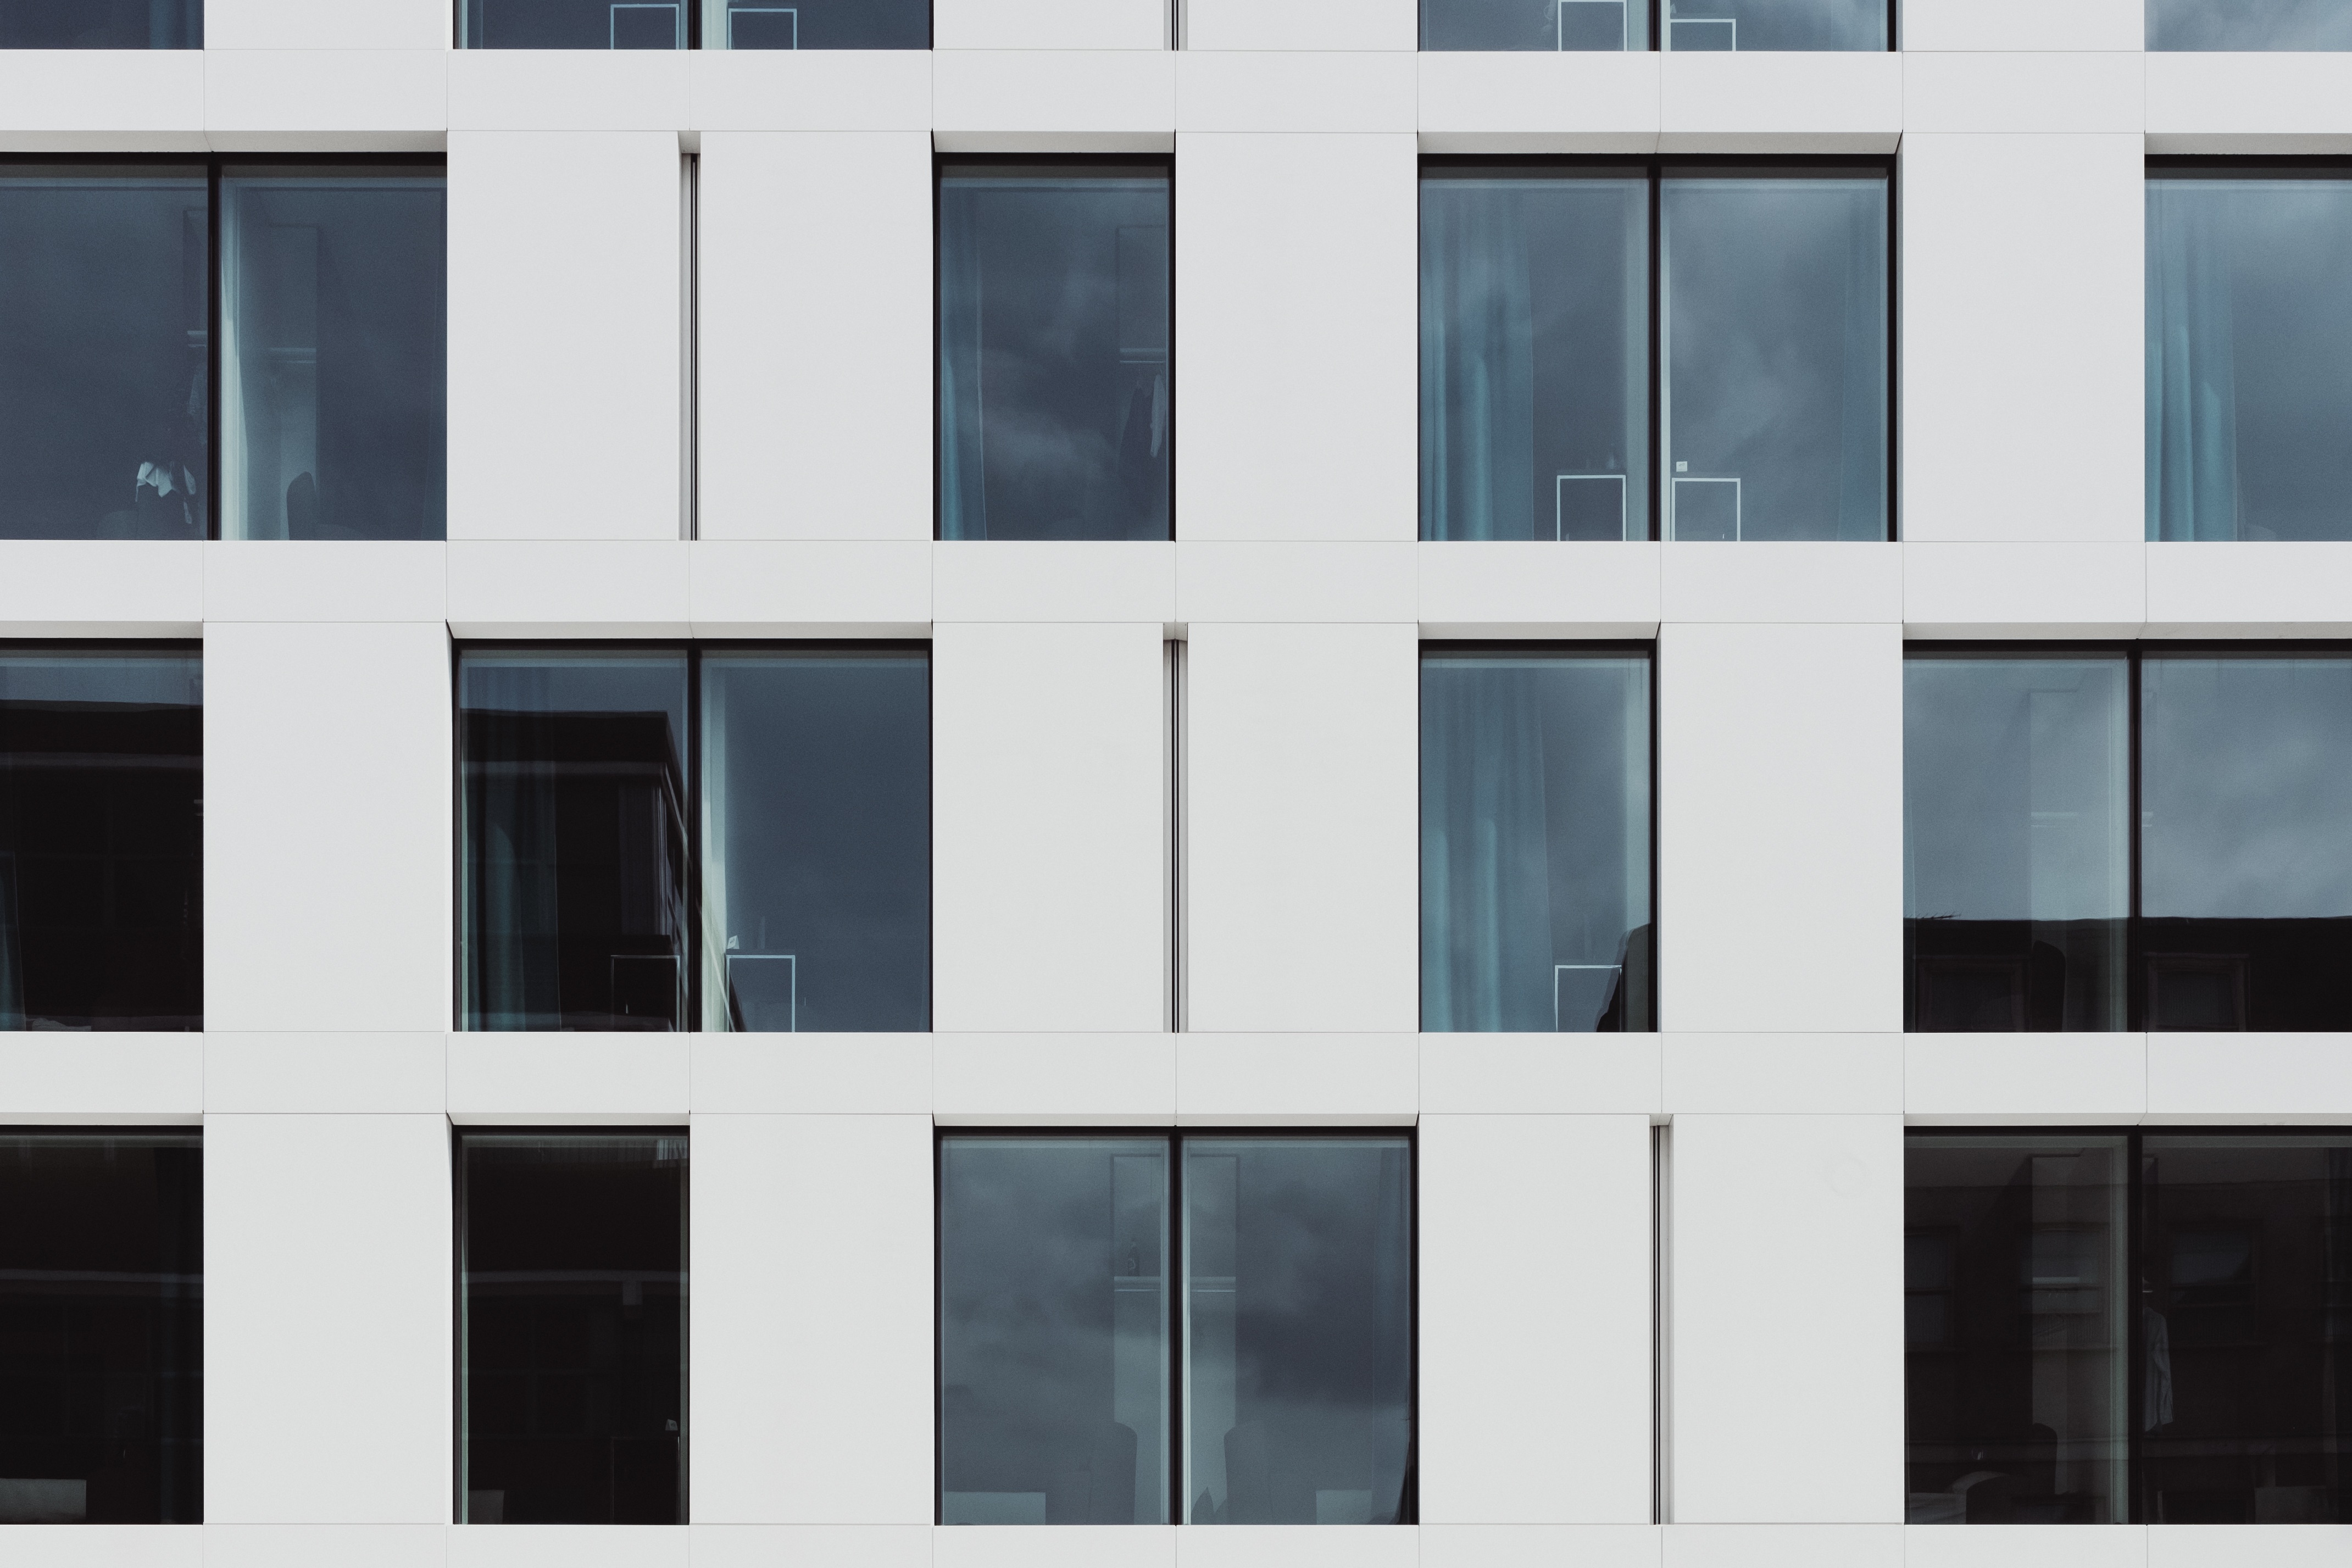
architecture, window, glass, building, facade, interior design, design, symmetry